Stephen Lynch (politician)

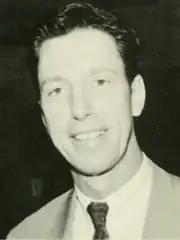
Lynch in 1995

In early 1994 he phoned Paul J. Gannon, the Democratic state representative from the 4th Suffolk district, to announce a run against him. While both candidates were labor advocates with similar backgrounds, Lynch called himself "the conservative candidate". He criticized Gannon for not supporting the Veterans Council, which had prevented a gay rights group from marching in the local St. Patrick's Day Parade, and said that this issue was the main reason he was entering the race. He described himself as against gay rights and legalized abortion. Lynch's base of supporters in the projects allowed him to win the Democratic primary by 600 votes before he went on win the general election.